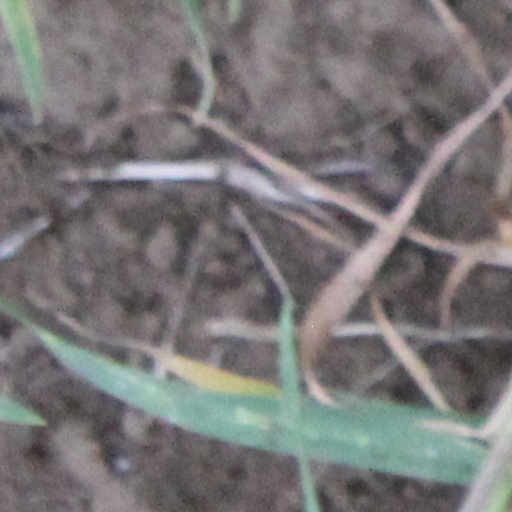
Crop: wheat